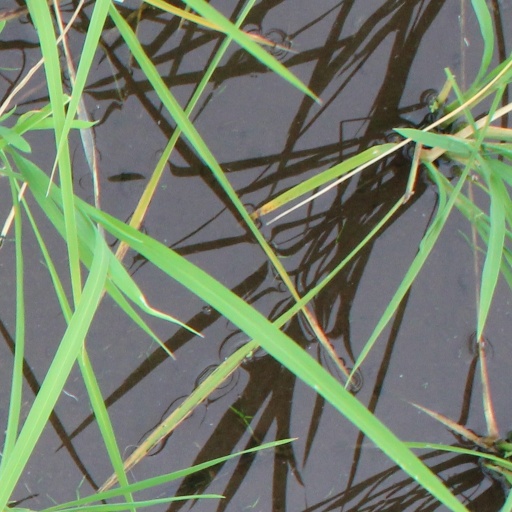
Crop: rice